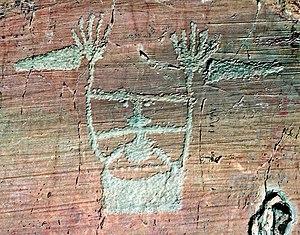
La vallée des Merveilles est une vallée du massif du Mercantour dans les Alpes où ont été découvertes plus de 40 500 gravures rupestres protohistoriques, datant du Chalcolithique et de l’âge du bronze ancien, au milieu d’autres gravures plus récentes.
Cet article recense les sites pétroglyphiques en Europe.
La liste qui suit présente les édifices du département des Alpes-Maritimes protégés au titre des monuments historiques et répertoriés dans la base Mérimée du ministère français de la Culture, à l'exception de ceux des communes de Nice et Grasse présentés respectivement dans la liste des monuments historiques de Nice et dans la liste des monuments historiques de Grasse. Les édifices de la commune de Cannes sont également présentés dans la liste des monuments historiques de Cannes.